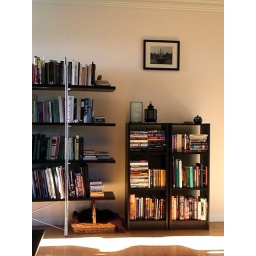
Apathy. That's her in the basket under the book case on the left.